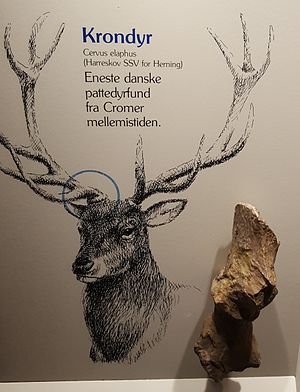
Cromer-mellemistiden
Ældste danske pattedyrsfund, del af venstre pandeben fra en Kronhjort, Århus naturhistoriske museum
Cromer-mellemistiden er en mellemistid som varede 850.000-465.000 år siden. Det er imidlertid en forsimplet fremstilling at opfatte Cromer som en simpel mellemistid på linje med f.eks. Eem-mellemistiden. Man taler derfor i stigende grad om Cromer-komplekset som bestående af hele 3-4 mindre istider og 4-5 varmeperioder – mellemistider.